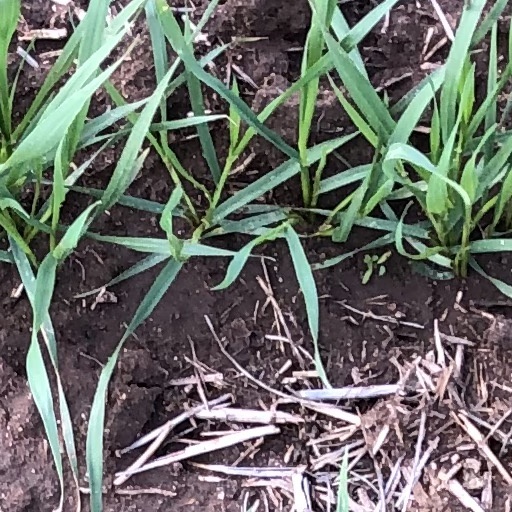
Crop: wheat